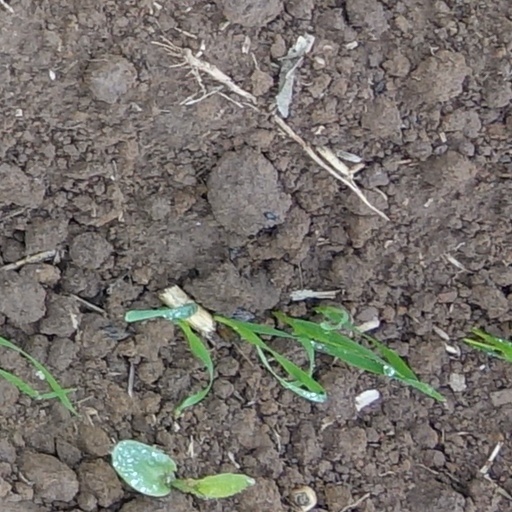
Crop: wheat